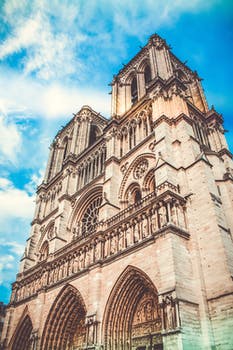
Label: No Watermark